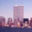
Label: skyscraper